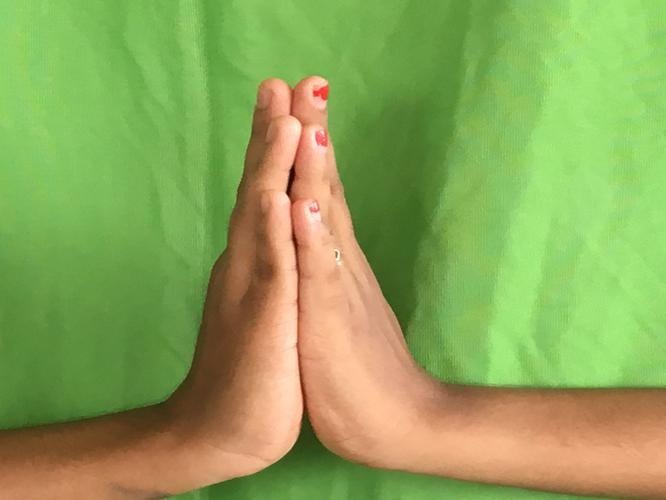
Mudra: Anjali
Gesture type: double_hand